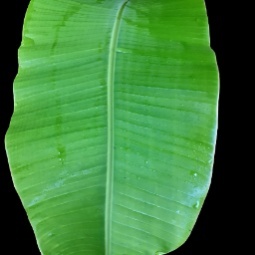
Label: Healthy